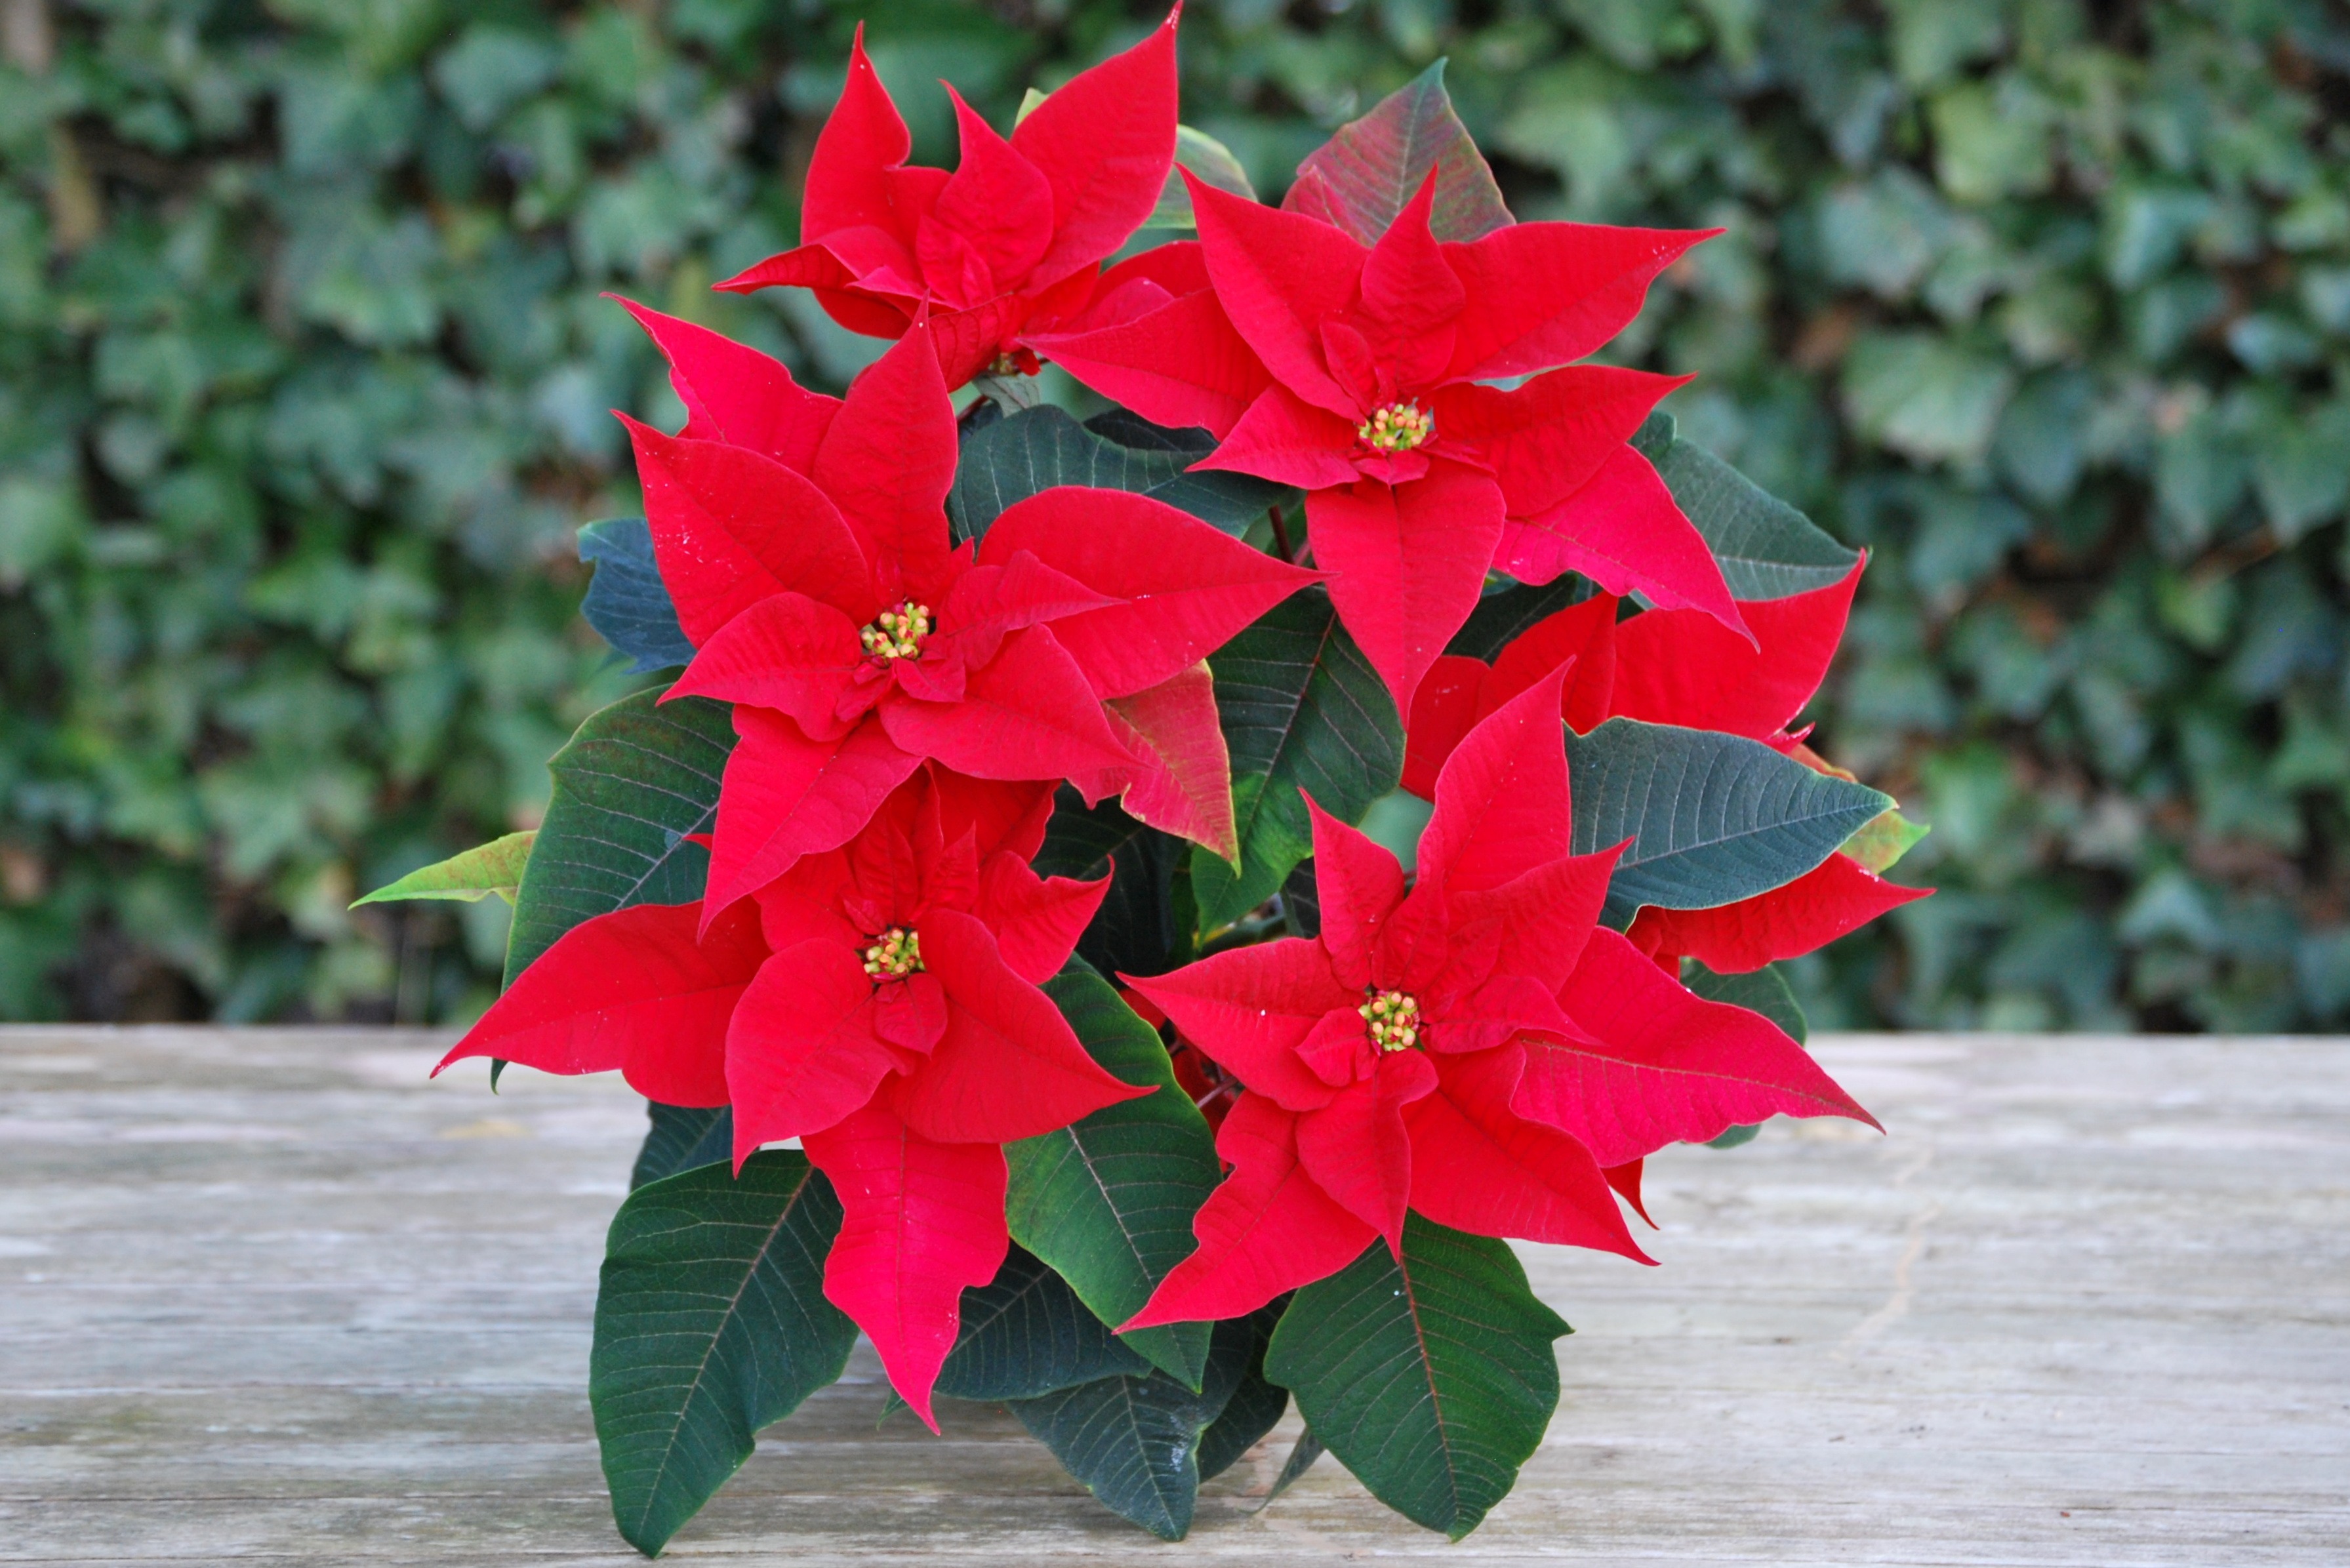
plant, wheel, leaf, flower, petal, red, botany, flora, flowers, red flower, gladiolus, flowering plant, christmas rose, land plant